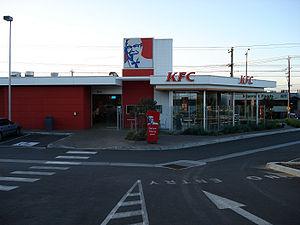
KFC, PFK au Québec, est une chaîne de restauration rapide américaine.